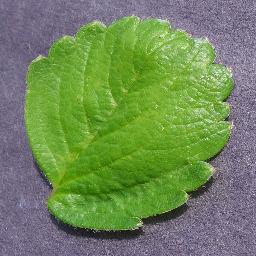
Label: Strawberry___healthy